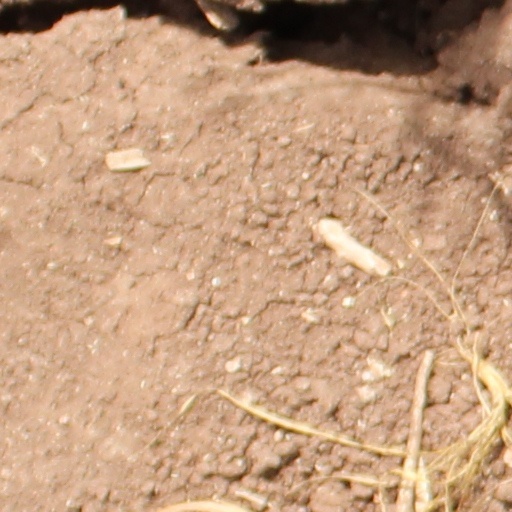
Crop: wheat